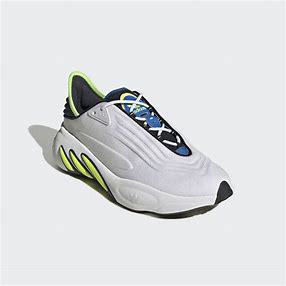
Brand: Adidas
Model: Adifom Sltn